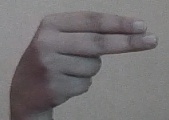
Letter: ain